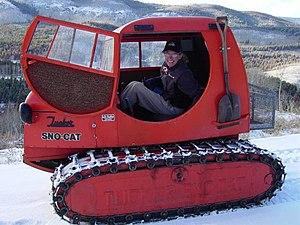
Une autoneige est un véhicule qui a une cabine pouvant transporter plusieurs personnes dans des régions recouvertes de neige ou de glace sans nécessiter de route. Elles servent par exemple au transport d'équipes de travail sur des chantiers isolés, au travail sur les pentes de ski ou au transport de matériel. Elles sont en général mues par des chenilles mais parfois par des pneus. Elles ne doivent pas être confondues avec les motoneiges.